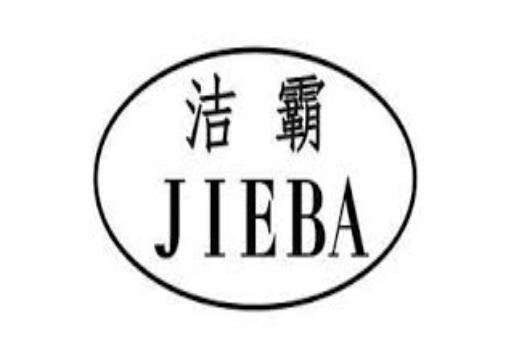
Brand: attack
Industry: Necessities